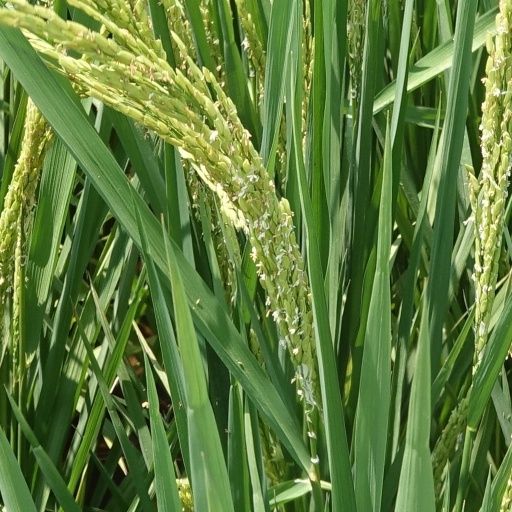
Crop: rice